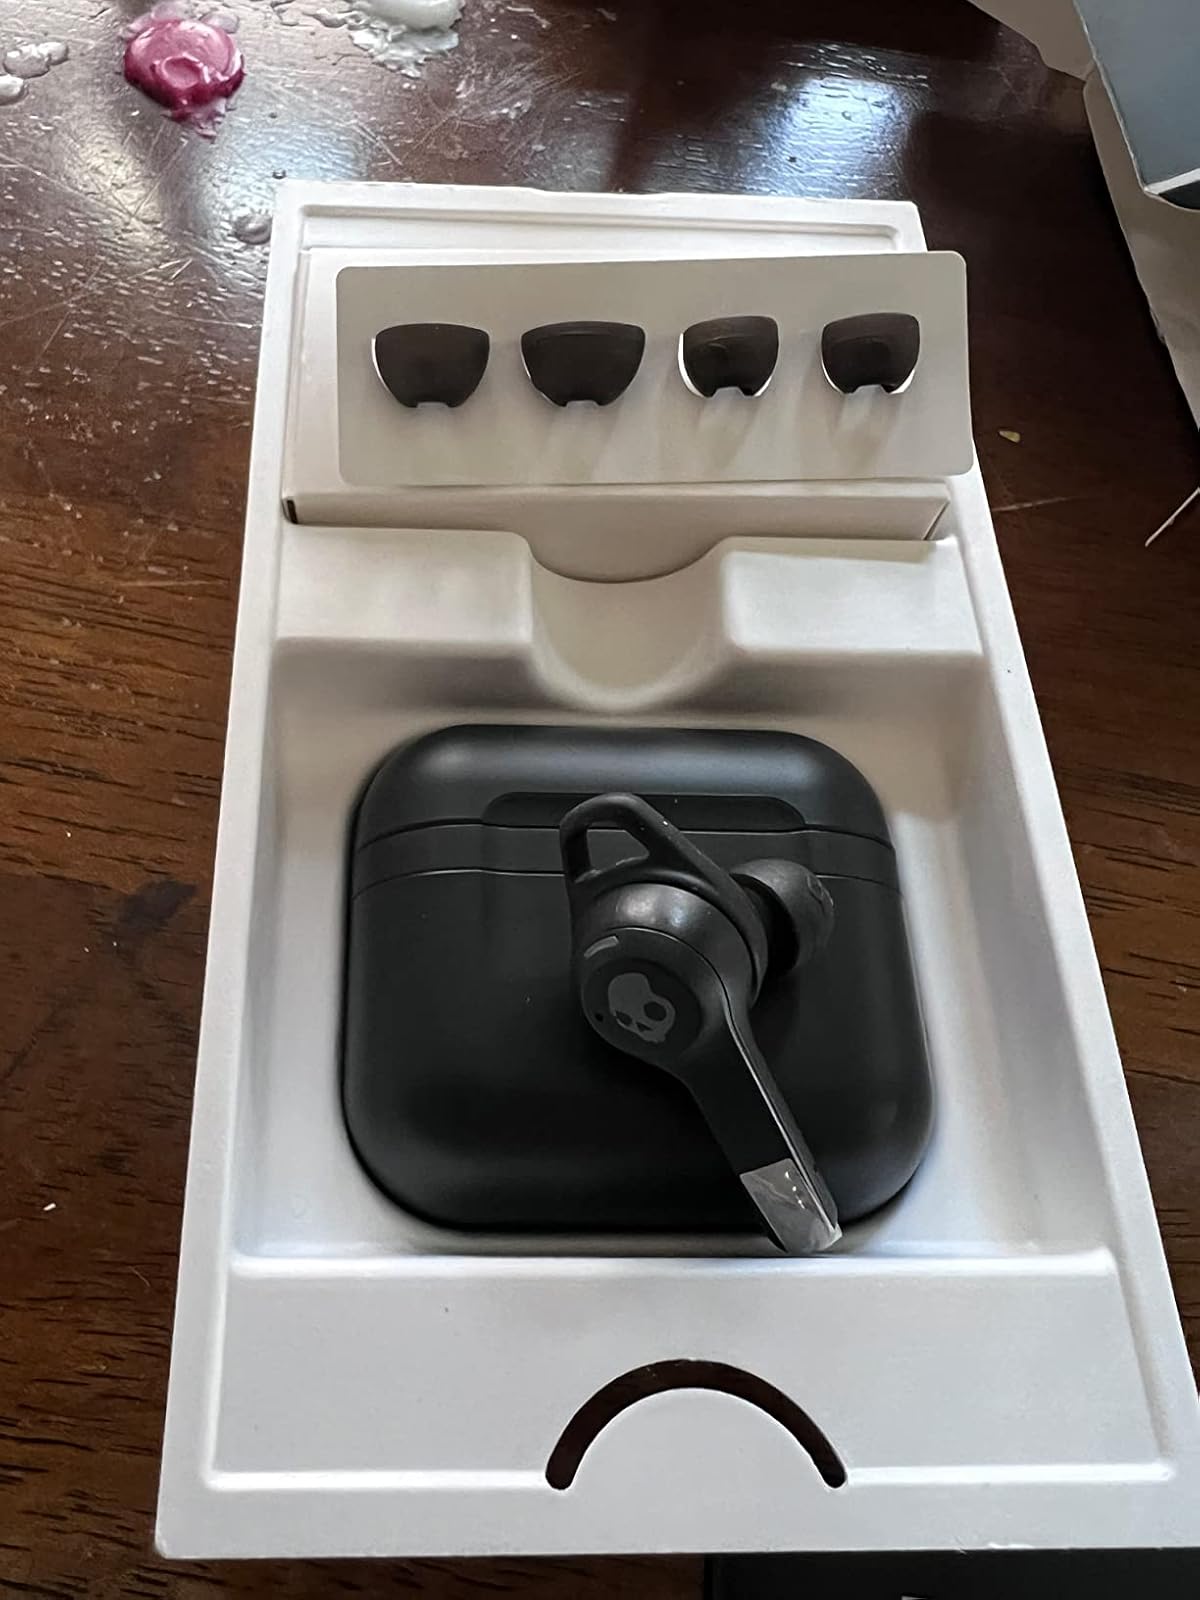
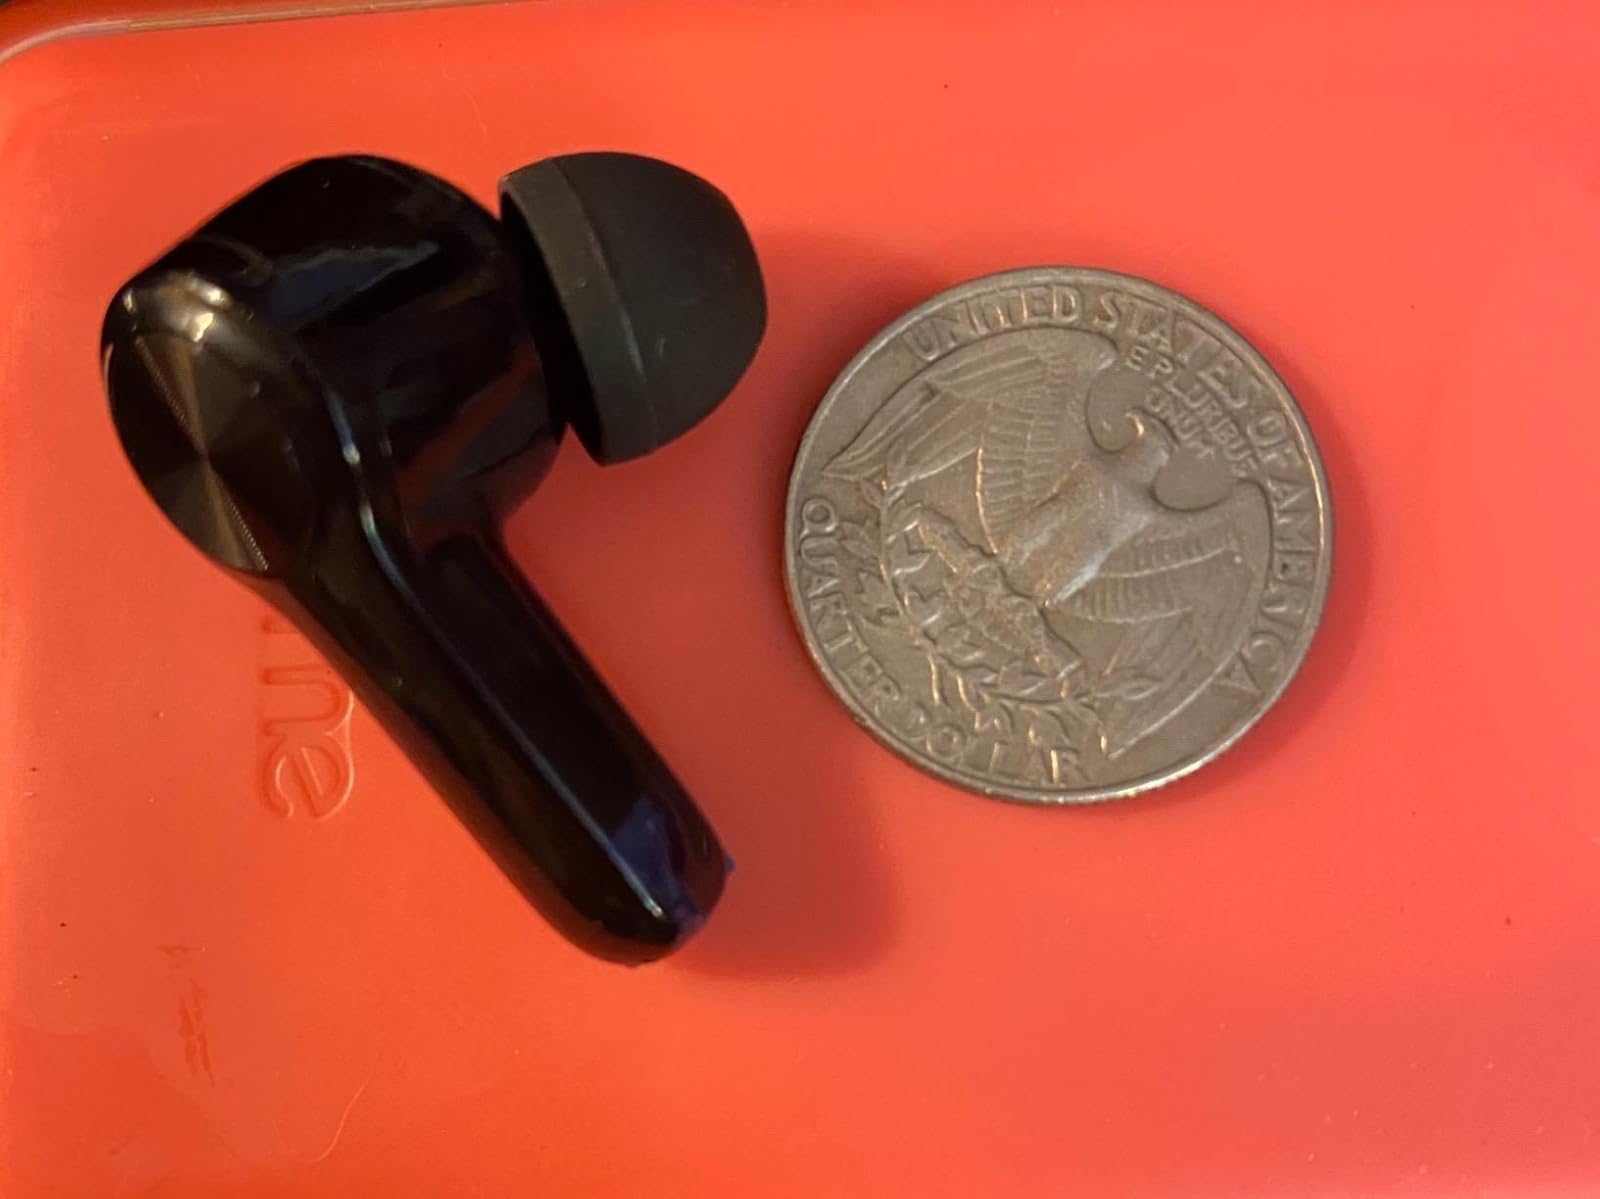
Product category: earbuds
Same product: no